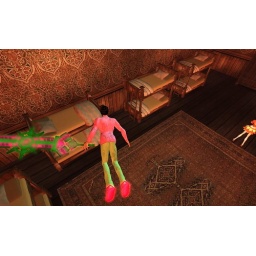
flying over beds